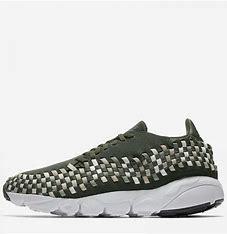
Brand: Nike
Model: Air Footscape Woven